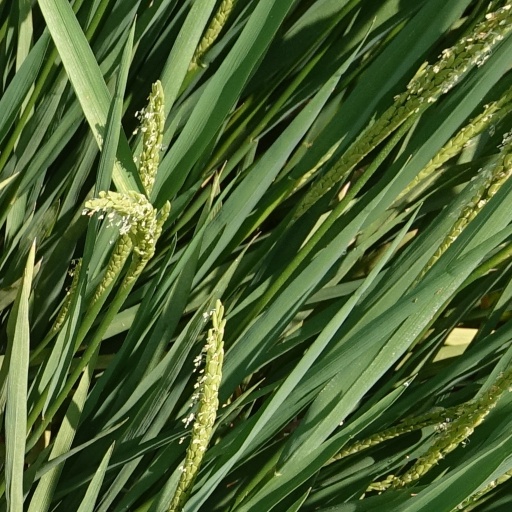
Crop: rice